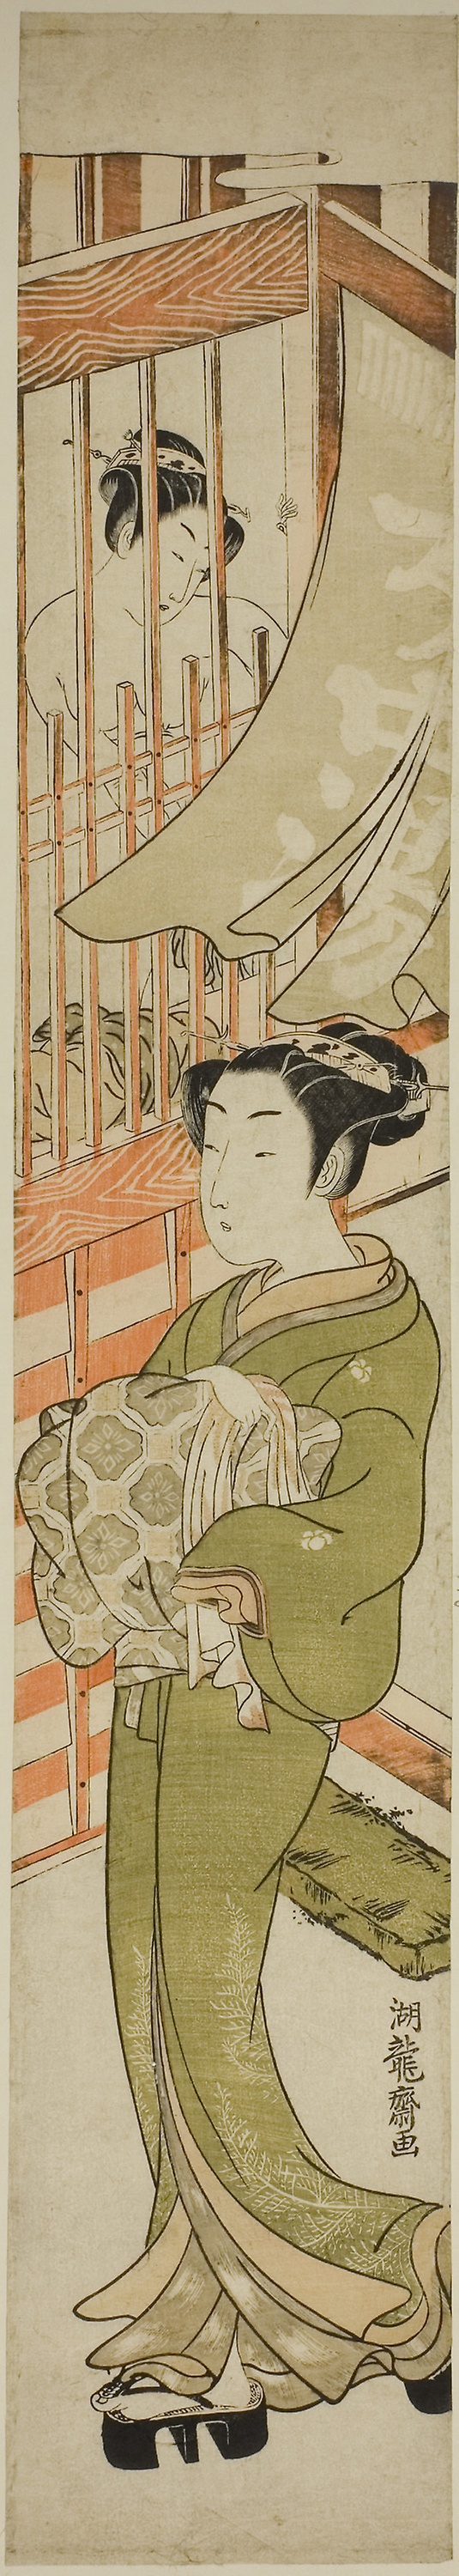
art, illustration, painting